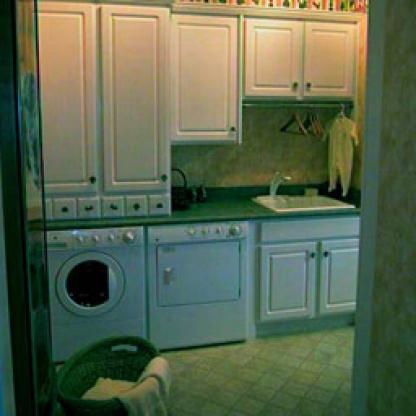
Scene: Indoor